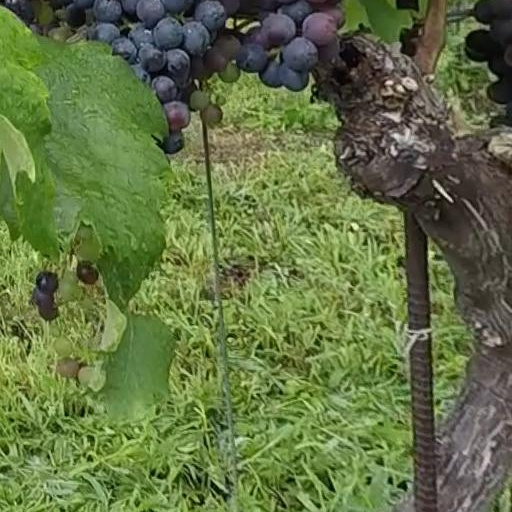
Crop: grape